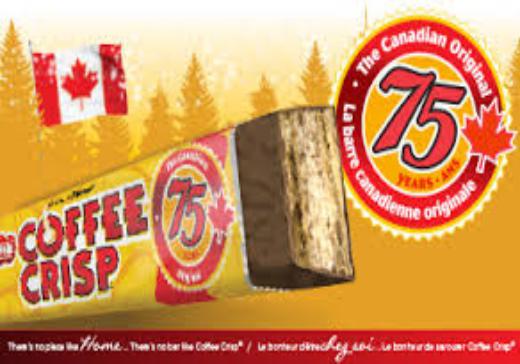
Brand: Coffee Crisp
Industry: Food